The Girl Behind the Counter

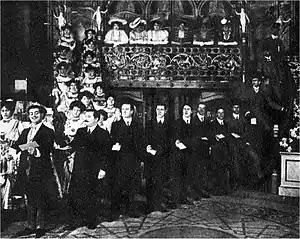
Maison Duval

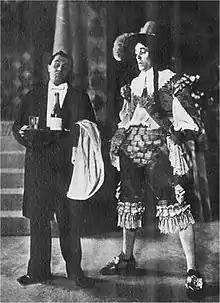
Gussie in a fancy dress

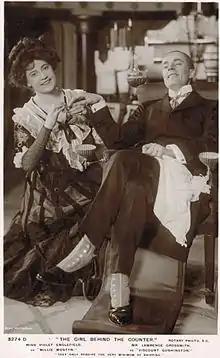
Violet Englefield as Millie and Lawrence Grossmith as Gussie

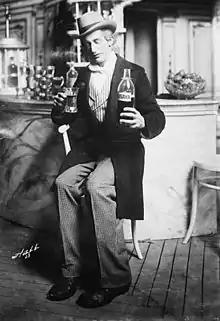
Lew Fields as Henry Schniff.

Lew Fields produced and starred in a Broadway adaptation at the Herald Square Theatre. It ran from 1 October 1907 to 6 June 1908, a total of 282 performances, directed by J. C. Huffman. The production interpolated "The Glow-Worm" for Winnie Willoughby in Act II.